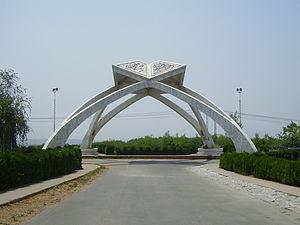
L' université Quaid-i-Azam est une université publique de recherche située à Islamabad, au Pakistan.
Riazuddin, né le 10 novembre 1930 à Ludhiana en Inde britannique et mort le 9 septembre 2013, est un physicien théoricien pakistanais mondialement connu pour ses travaux en physique des hautes énergies et en physique nucléaire.